Alfred, Lord Tennyson

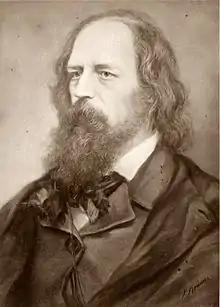
"Alfred Tennyson", portrait by P. Krämer

In 1833 Tennyson published his second book of poetry, which notably included the first version of "The Lady of Shalott". The volume met heavy criticism, which so discouraged Tennyson that he did not publish again for ten years, although he did continue to write. That same year, Hallam died suddenly and unexpectedly after suffering a cerebral haemorrhage while on a holiday in Vienna. Hallam's death had a profound effect on Tennyson and inspired several poems, including "In the Valley of Cauteretz" and "In Memoriam A.H.H.", a long poem detailing the "Way of the Soul".